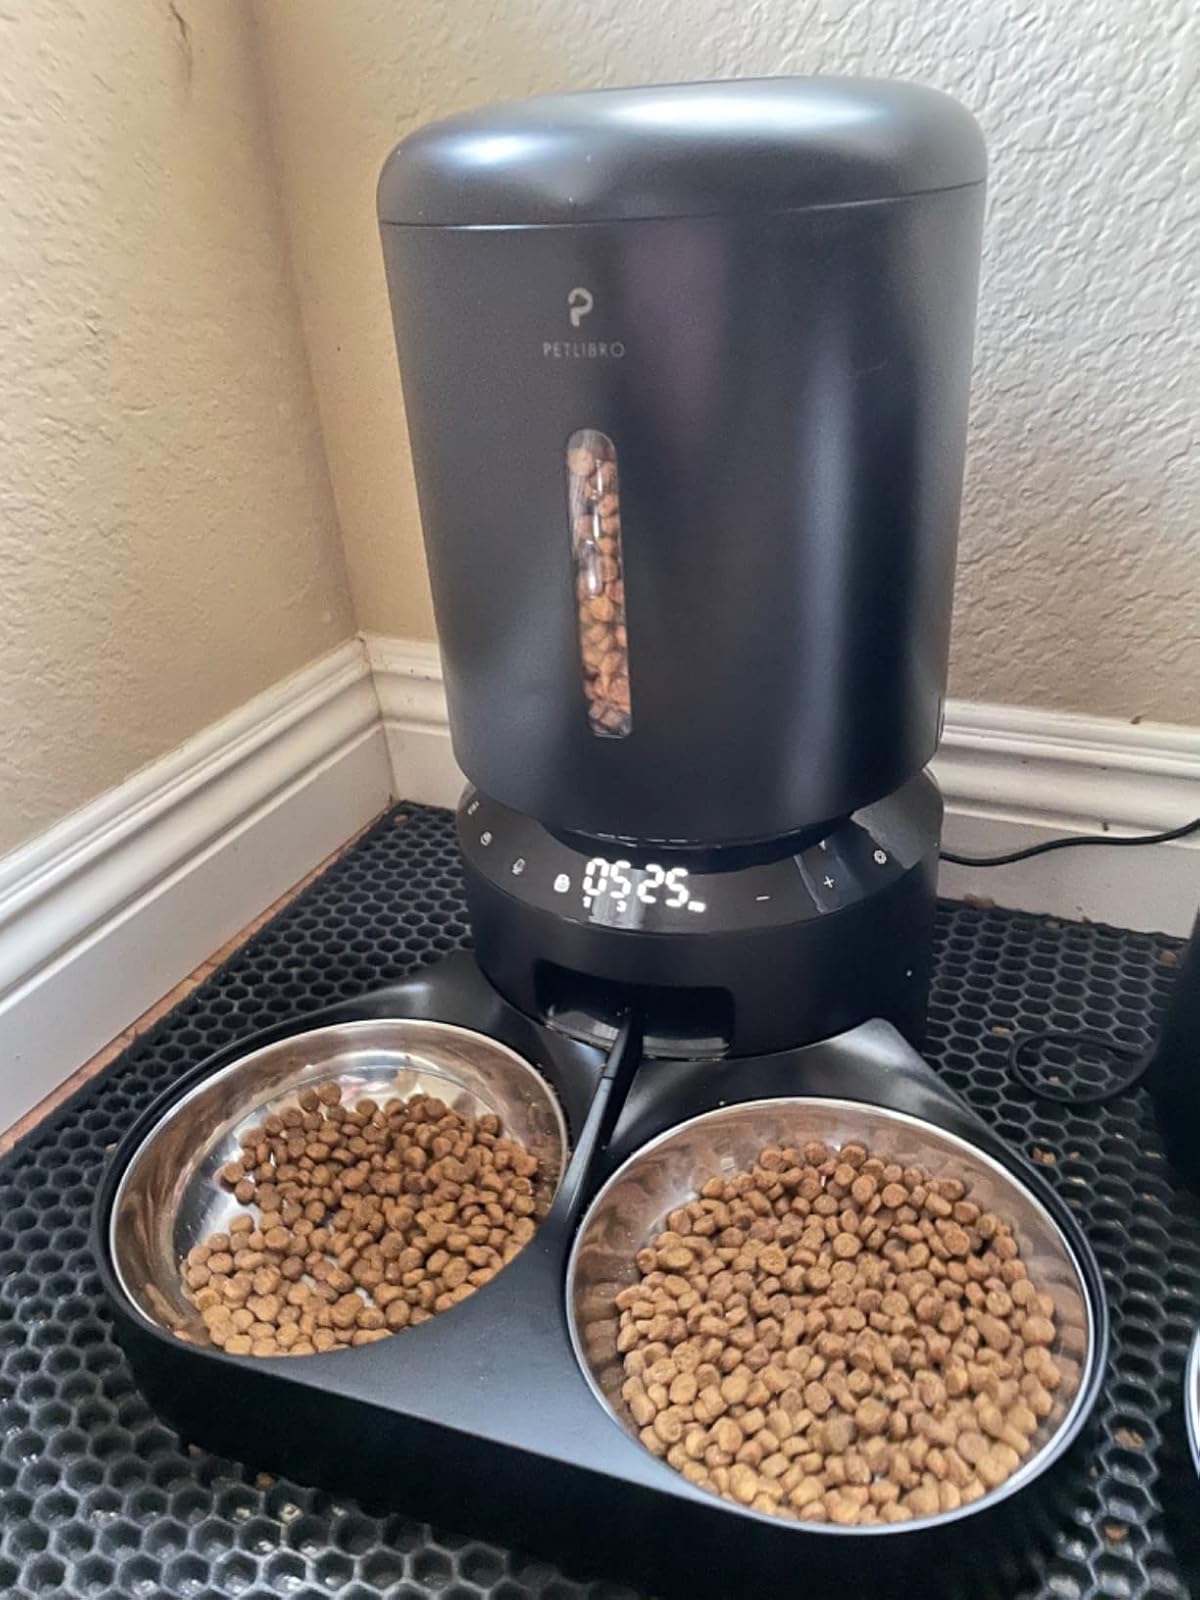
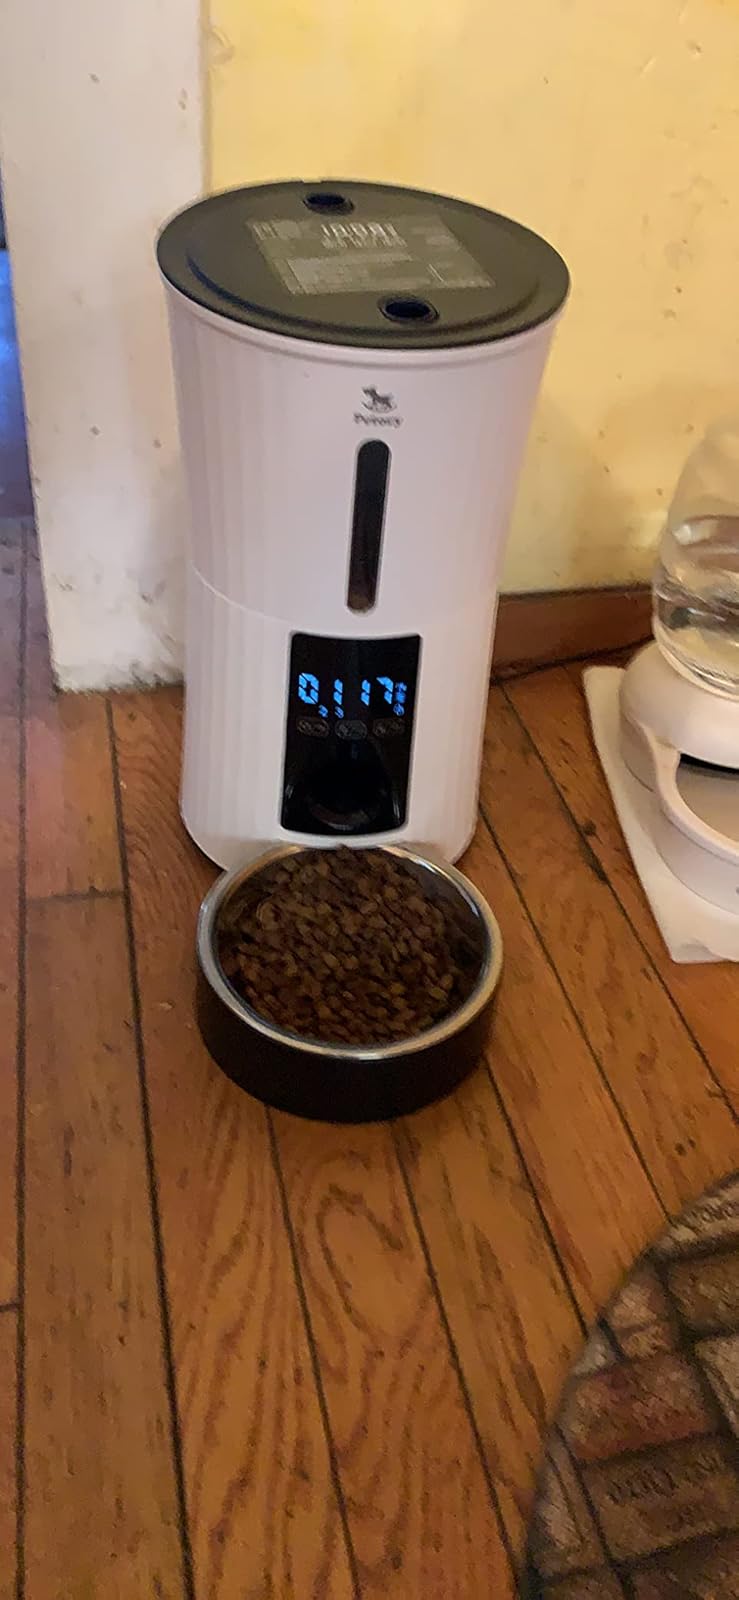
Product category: items_feeder
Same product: no